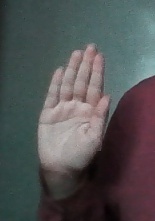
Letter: seen